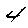
Label: 4